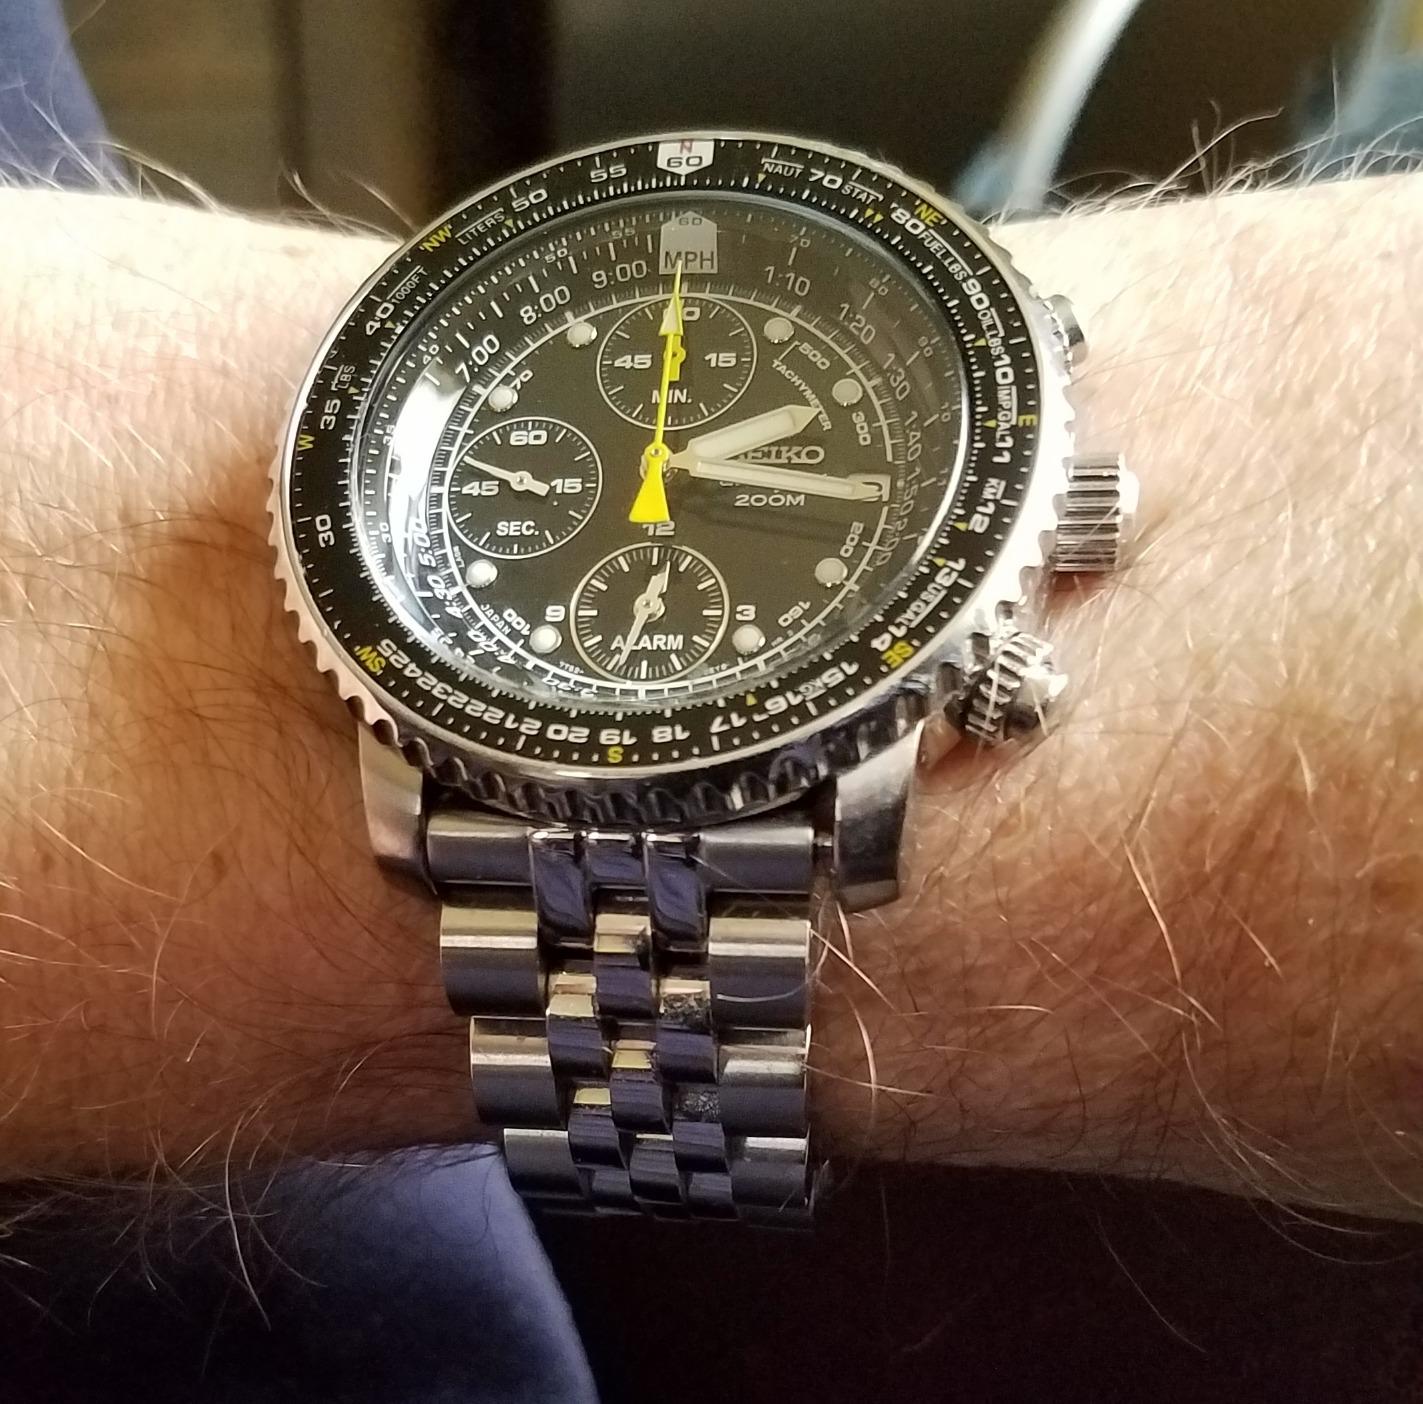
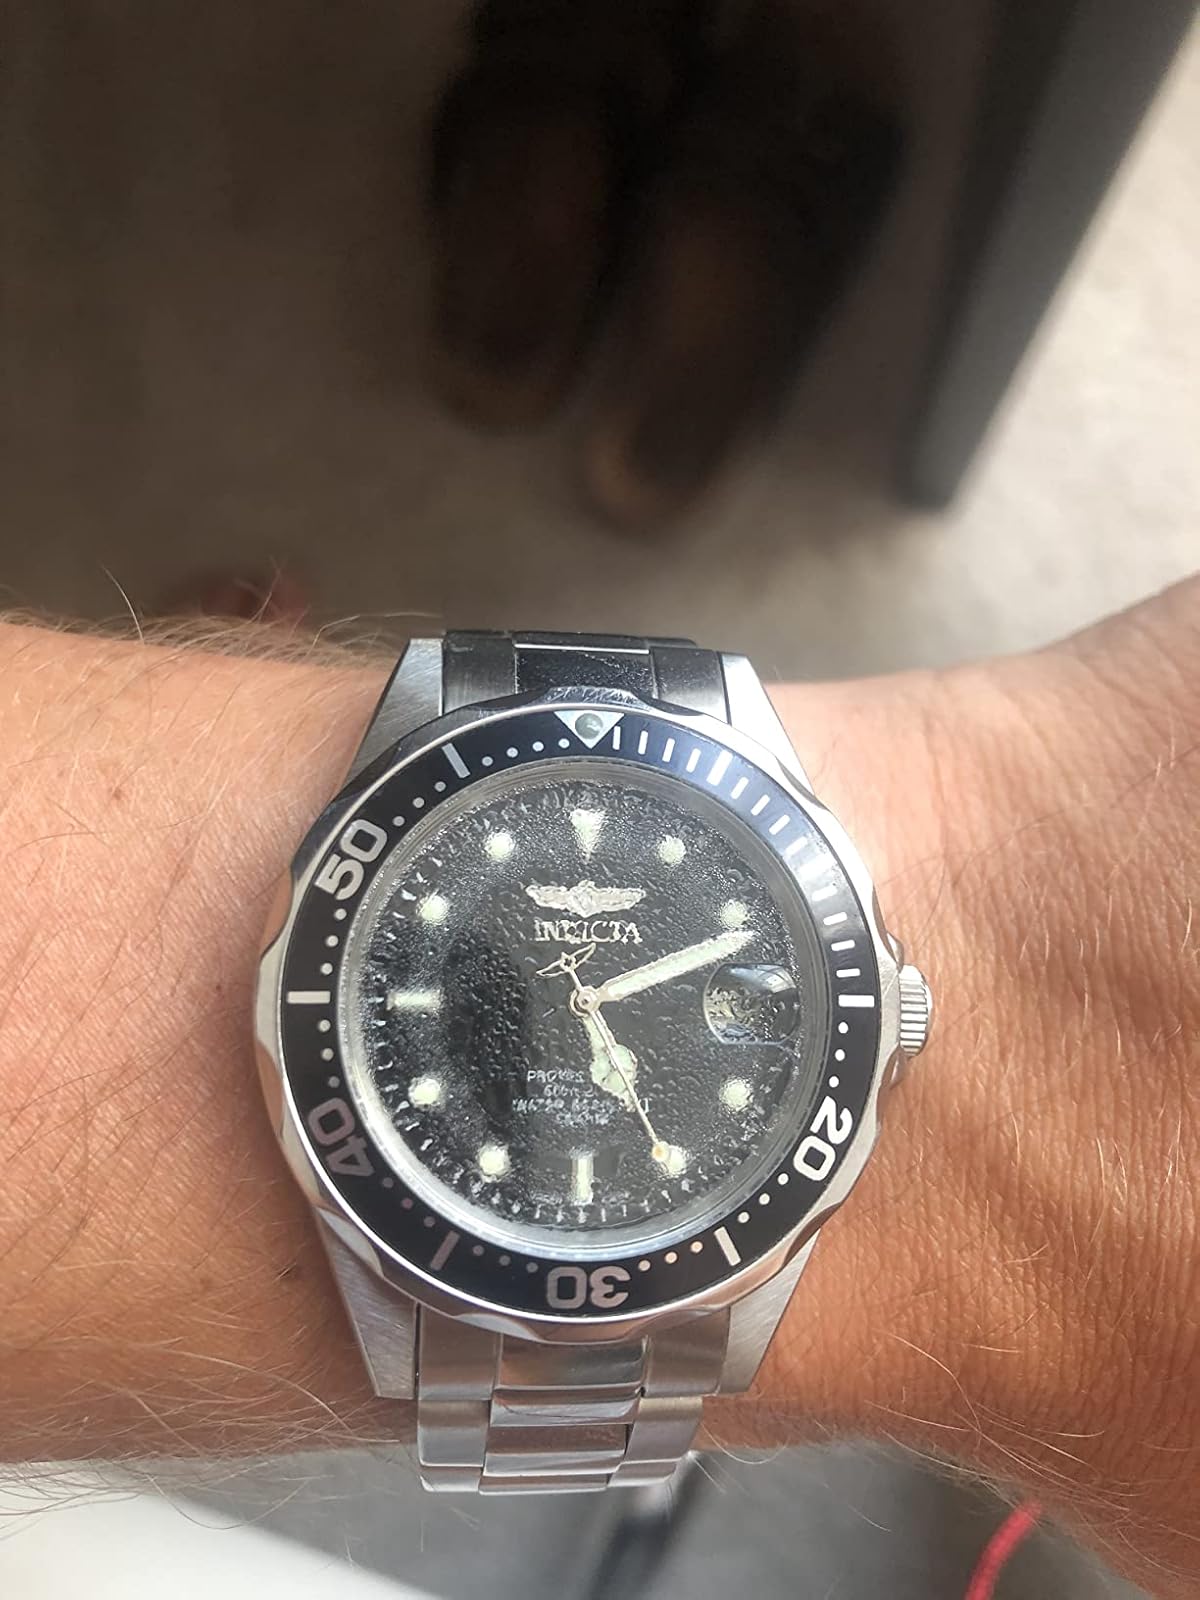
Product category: accessories_watch
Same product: no